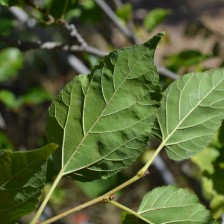
Variety: Kamphaengsaeng42